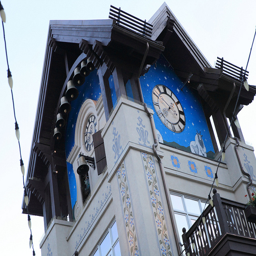
a large watch tower with a bright clue finish
A clock that is on the side of a building.
A church on a street light sup int he day
An elaborate, ornate clock tower against a pale sky
A clock tower has two clocks on both sides of it and a porch on the side.